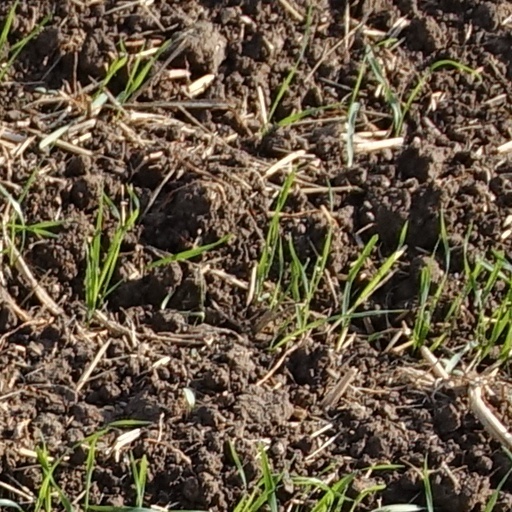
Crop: wheat